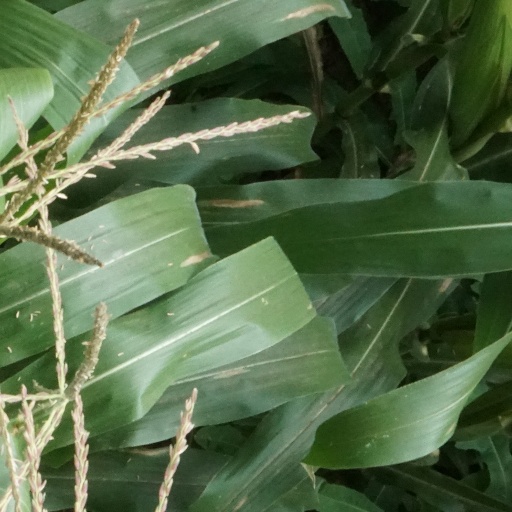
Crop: maize; corn